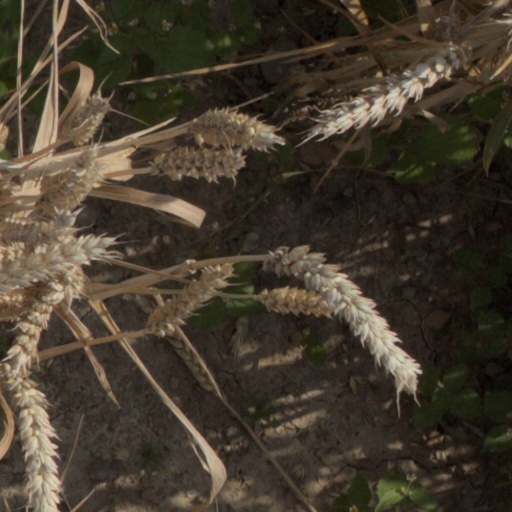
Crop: wheat